Catherine of Genoa

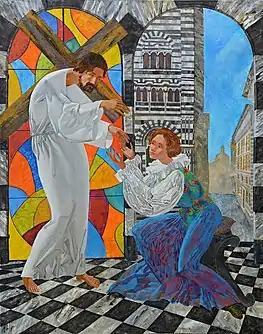
Saint Catherine of Genoa painted by artists Inna and Denys Savchenko. St. Catherine's Church, Genoa

After ten years of marriage, she was converted by a mystical experience during confession on 22 March 1473; her conversion is described as an overpowering sense of God's love for her. After this revelation occurred she abruptly left the church without finishing her confession. This marked the beginning of her life of close union with God through prayer without using forms of prayer such as the rosary. She began to receive Communion almost daily, a practice extremely rare for lay people in the Middle Ages, and she underwent remarkable mental and at times almost pathological experiences, the subject of Friedrich von Hügel's study "The Mystical Element of Religion".